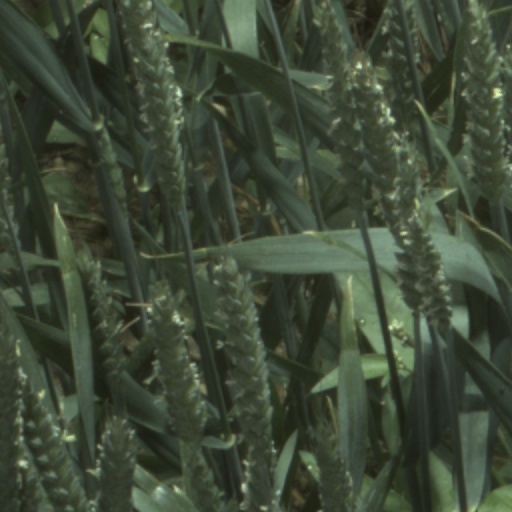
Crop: wheat